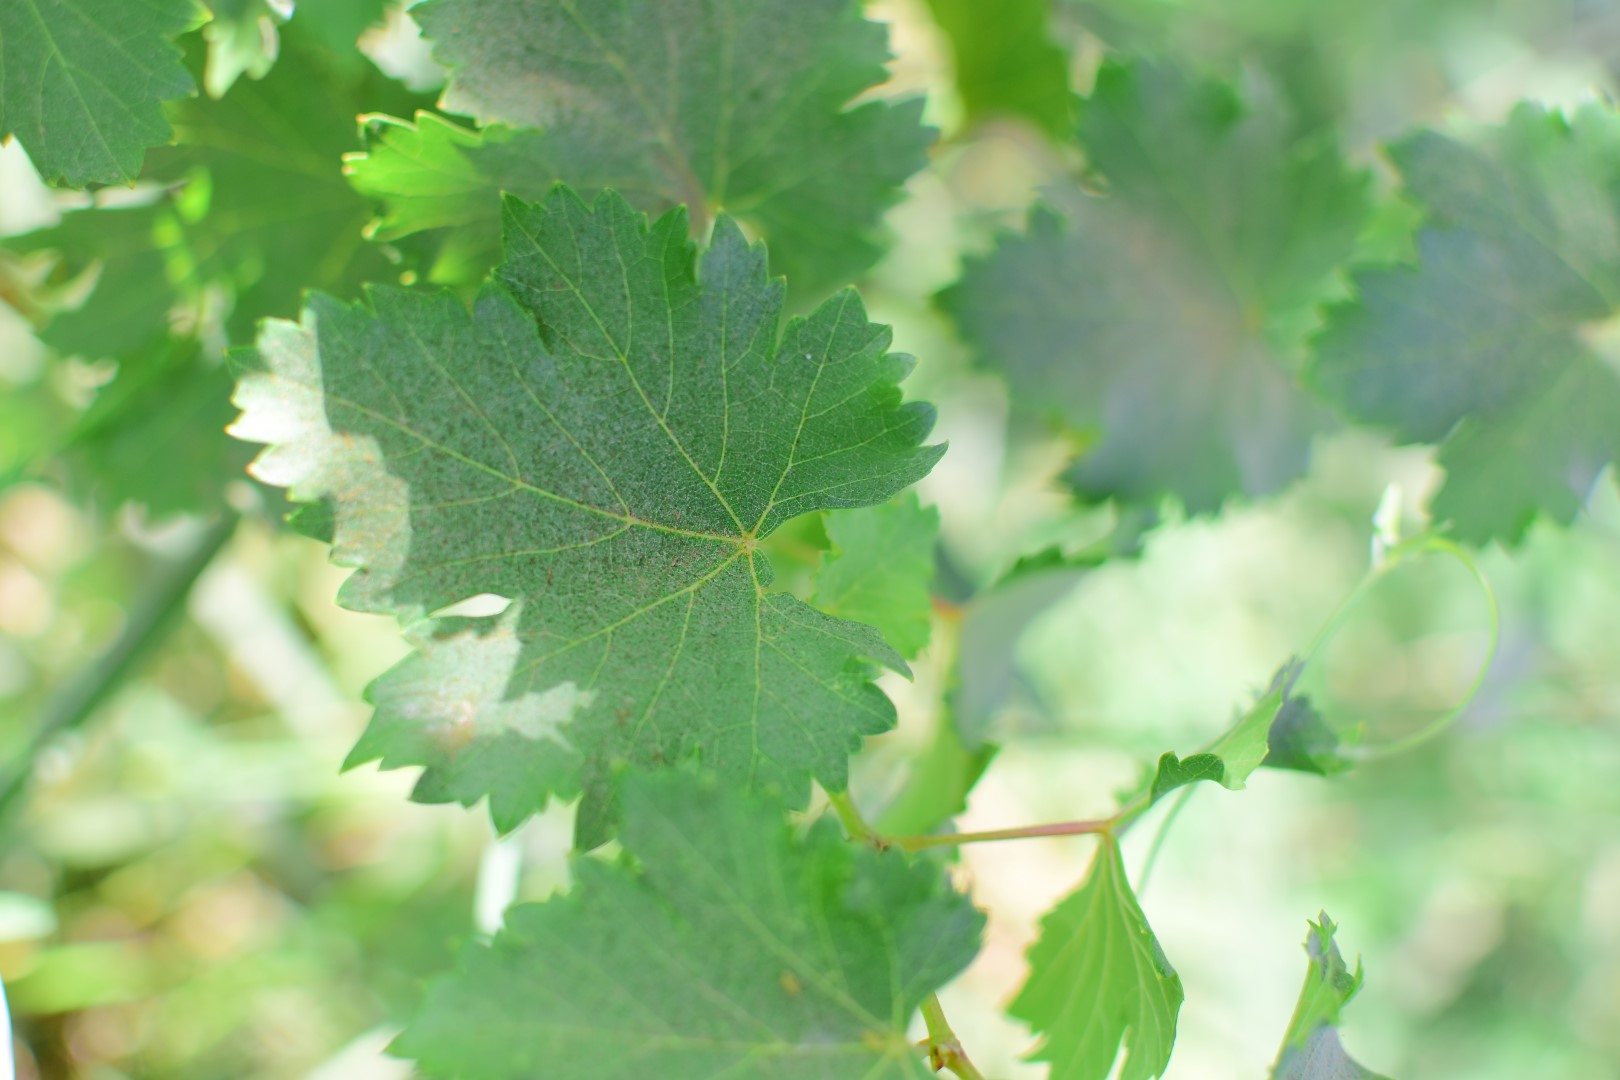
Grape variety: Deas Al-Annz